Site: brandenburg
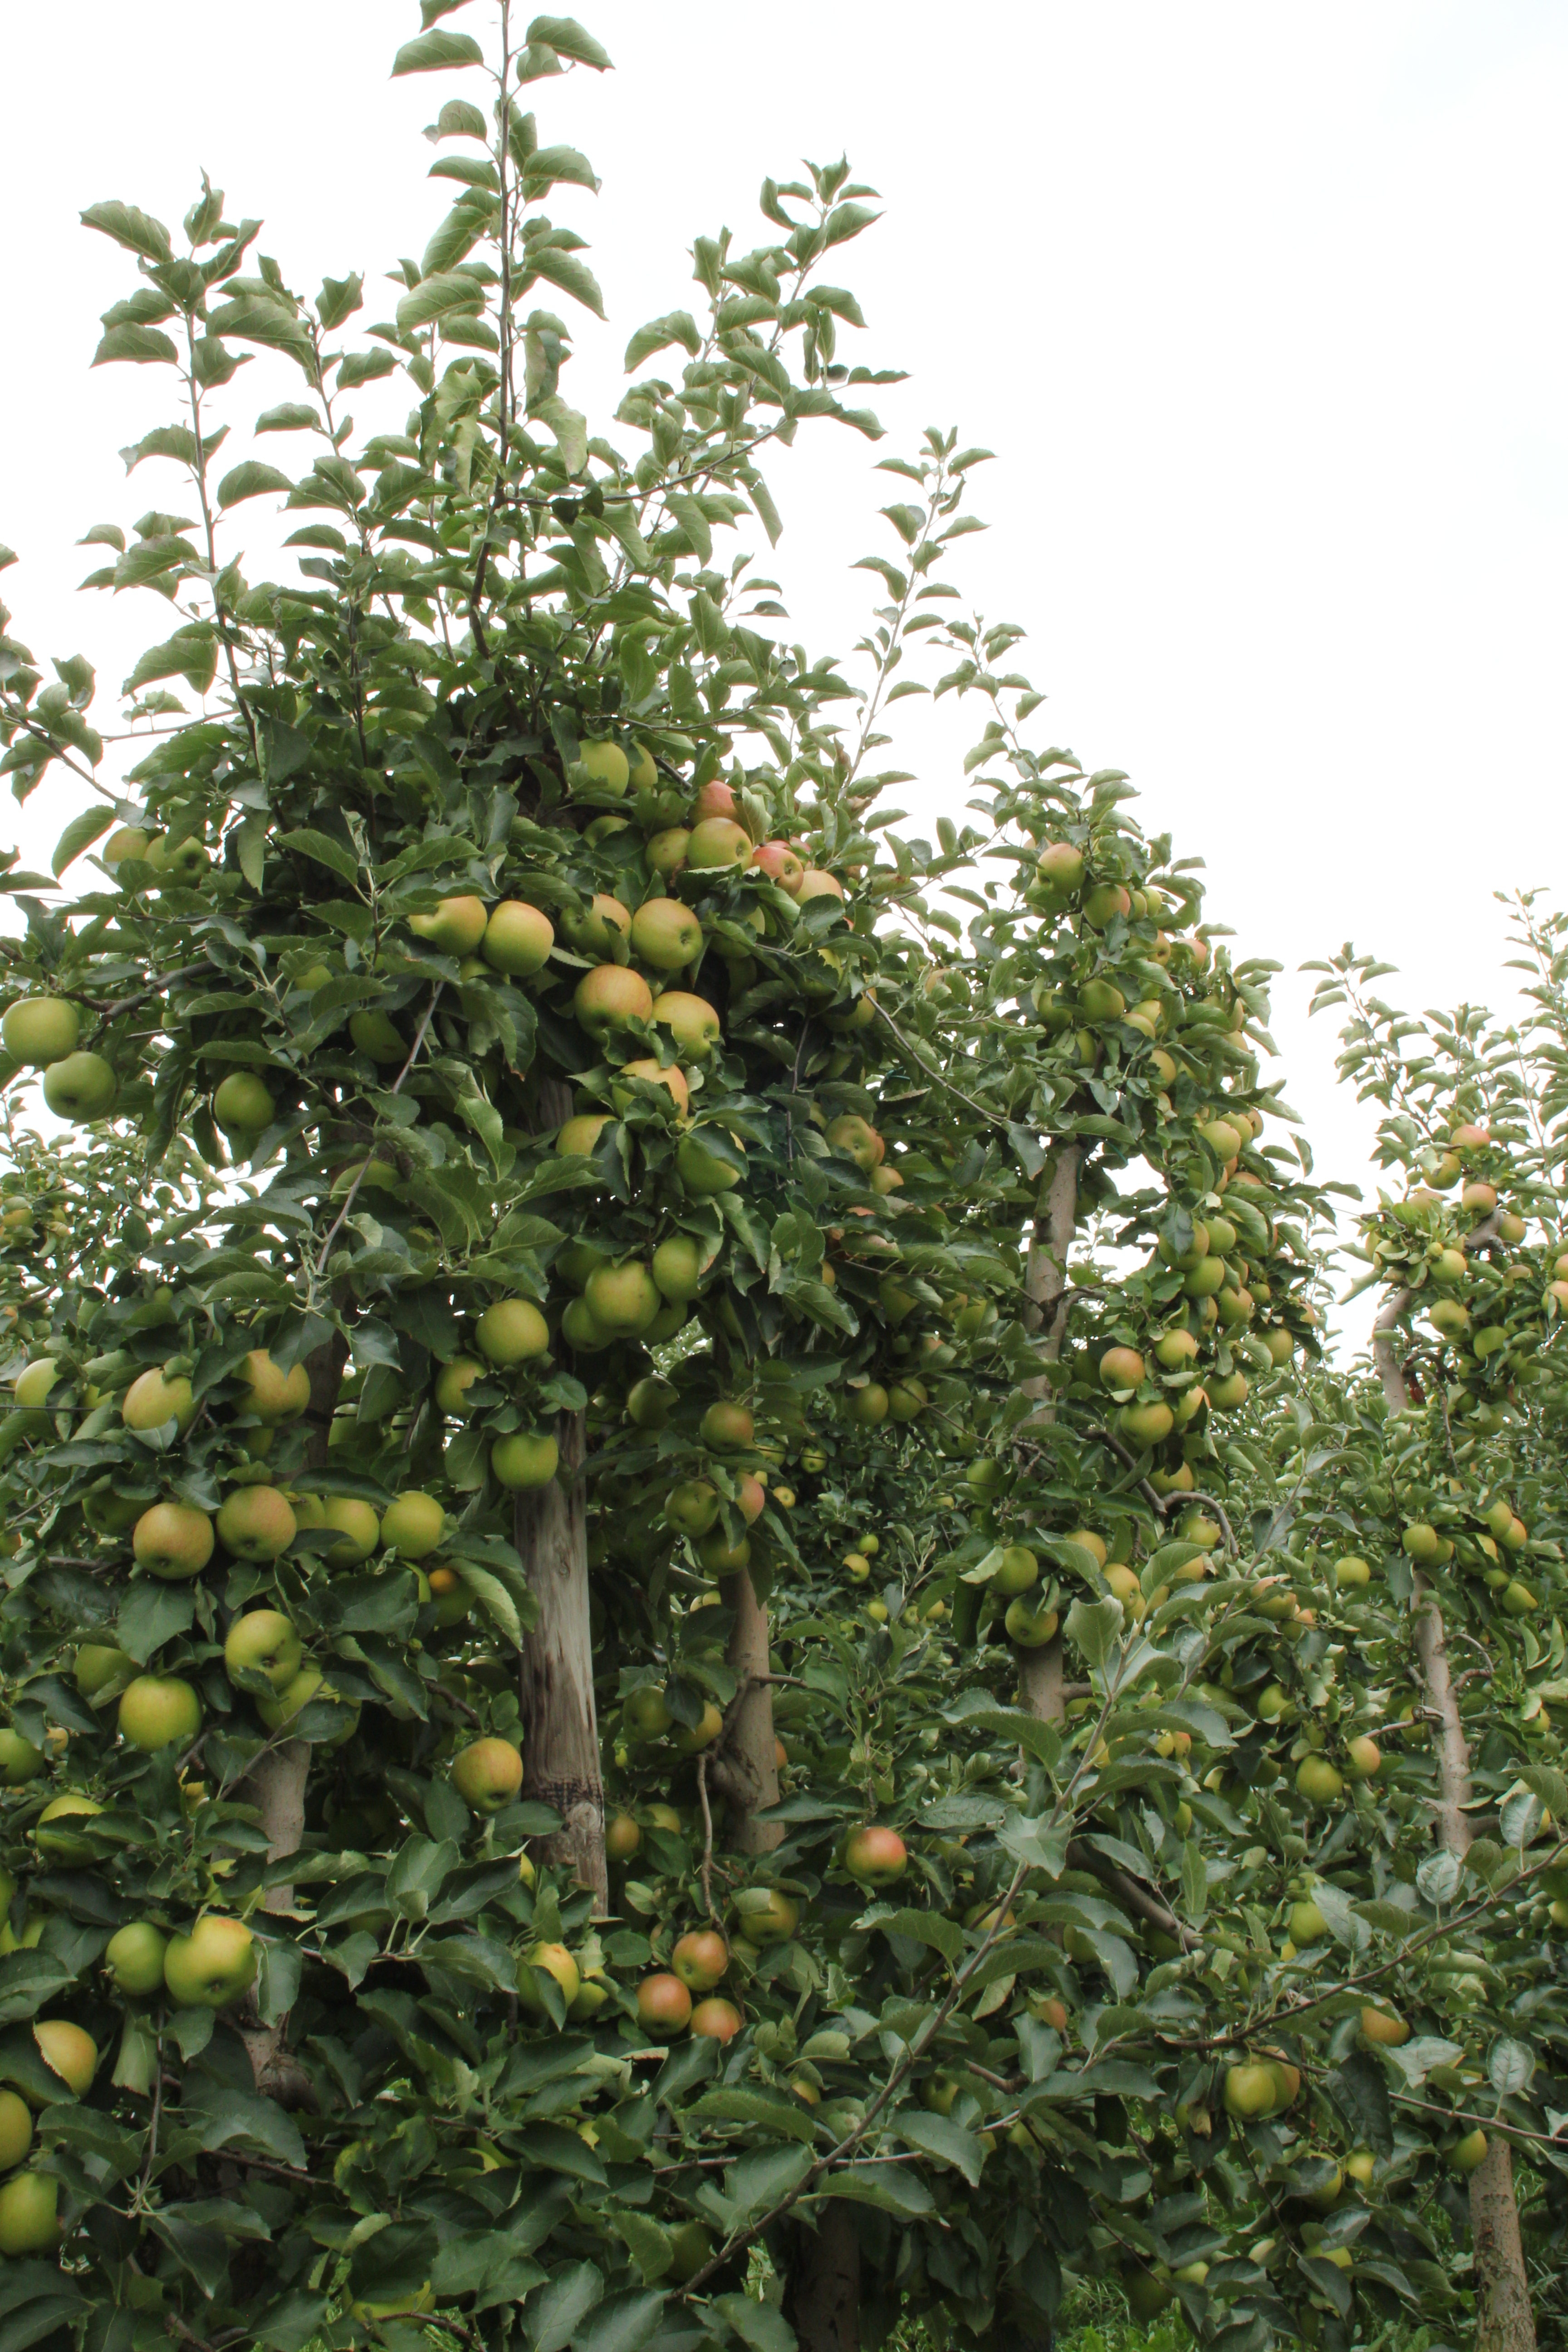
Growth stage (BBCH 87): Maturity of fruit and seed